Andante in C for Flute and Orchestra (Mozart)

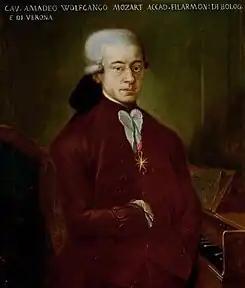
1777 portrait of Mozart

The Andante in C for Flute and Orchestra, K. 315/285e was written by Wolfgang Amadeus Mozart in 1778 and commissioned by Ferdinand De Jean as a possible replacement or alternative second movement for the Flute Concerto No. 1 in G major (K. 313).